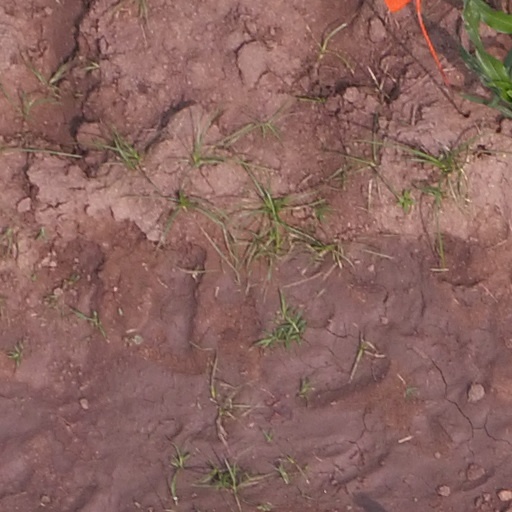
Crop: maize; corn